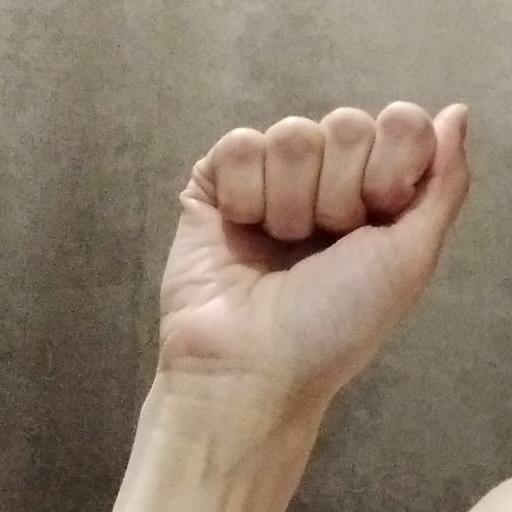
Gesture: fist